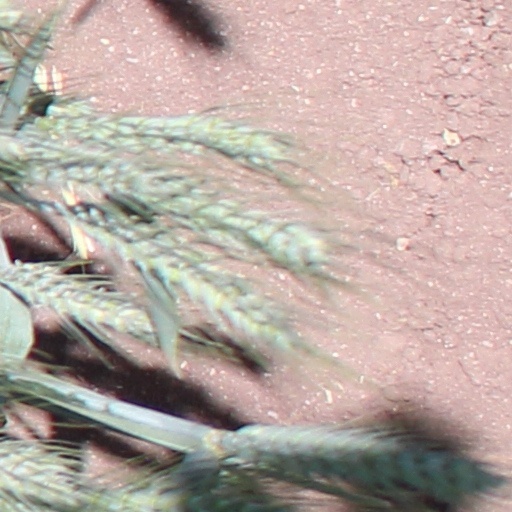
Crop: wheat